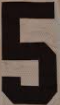
Number: 5